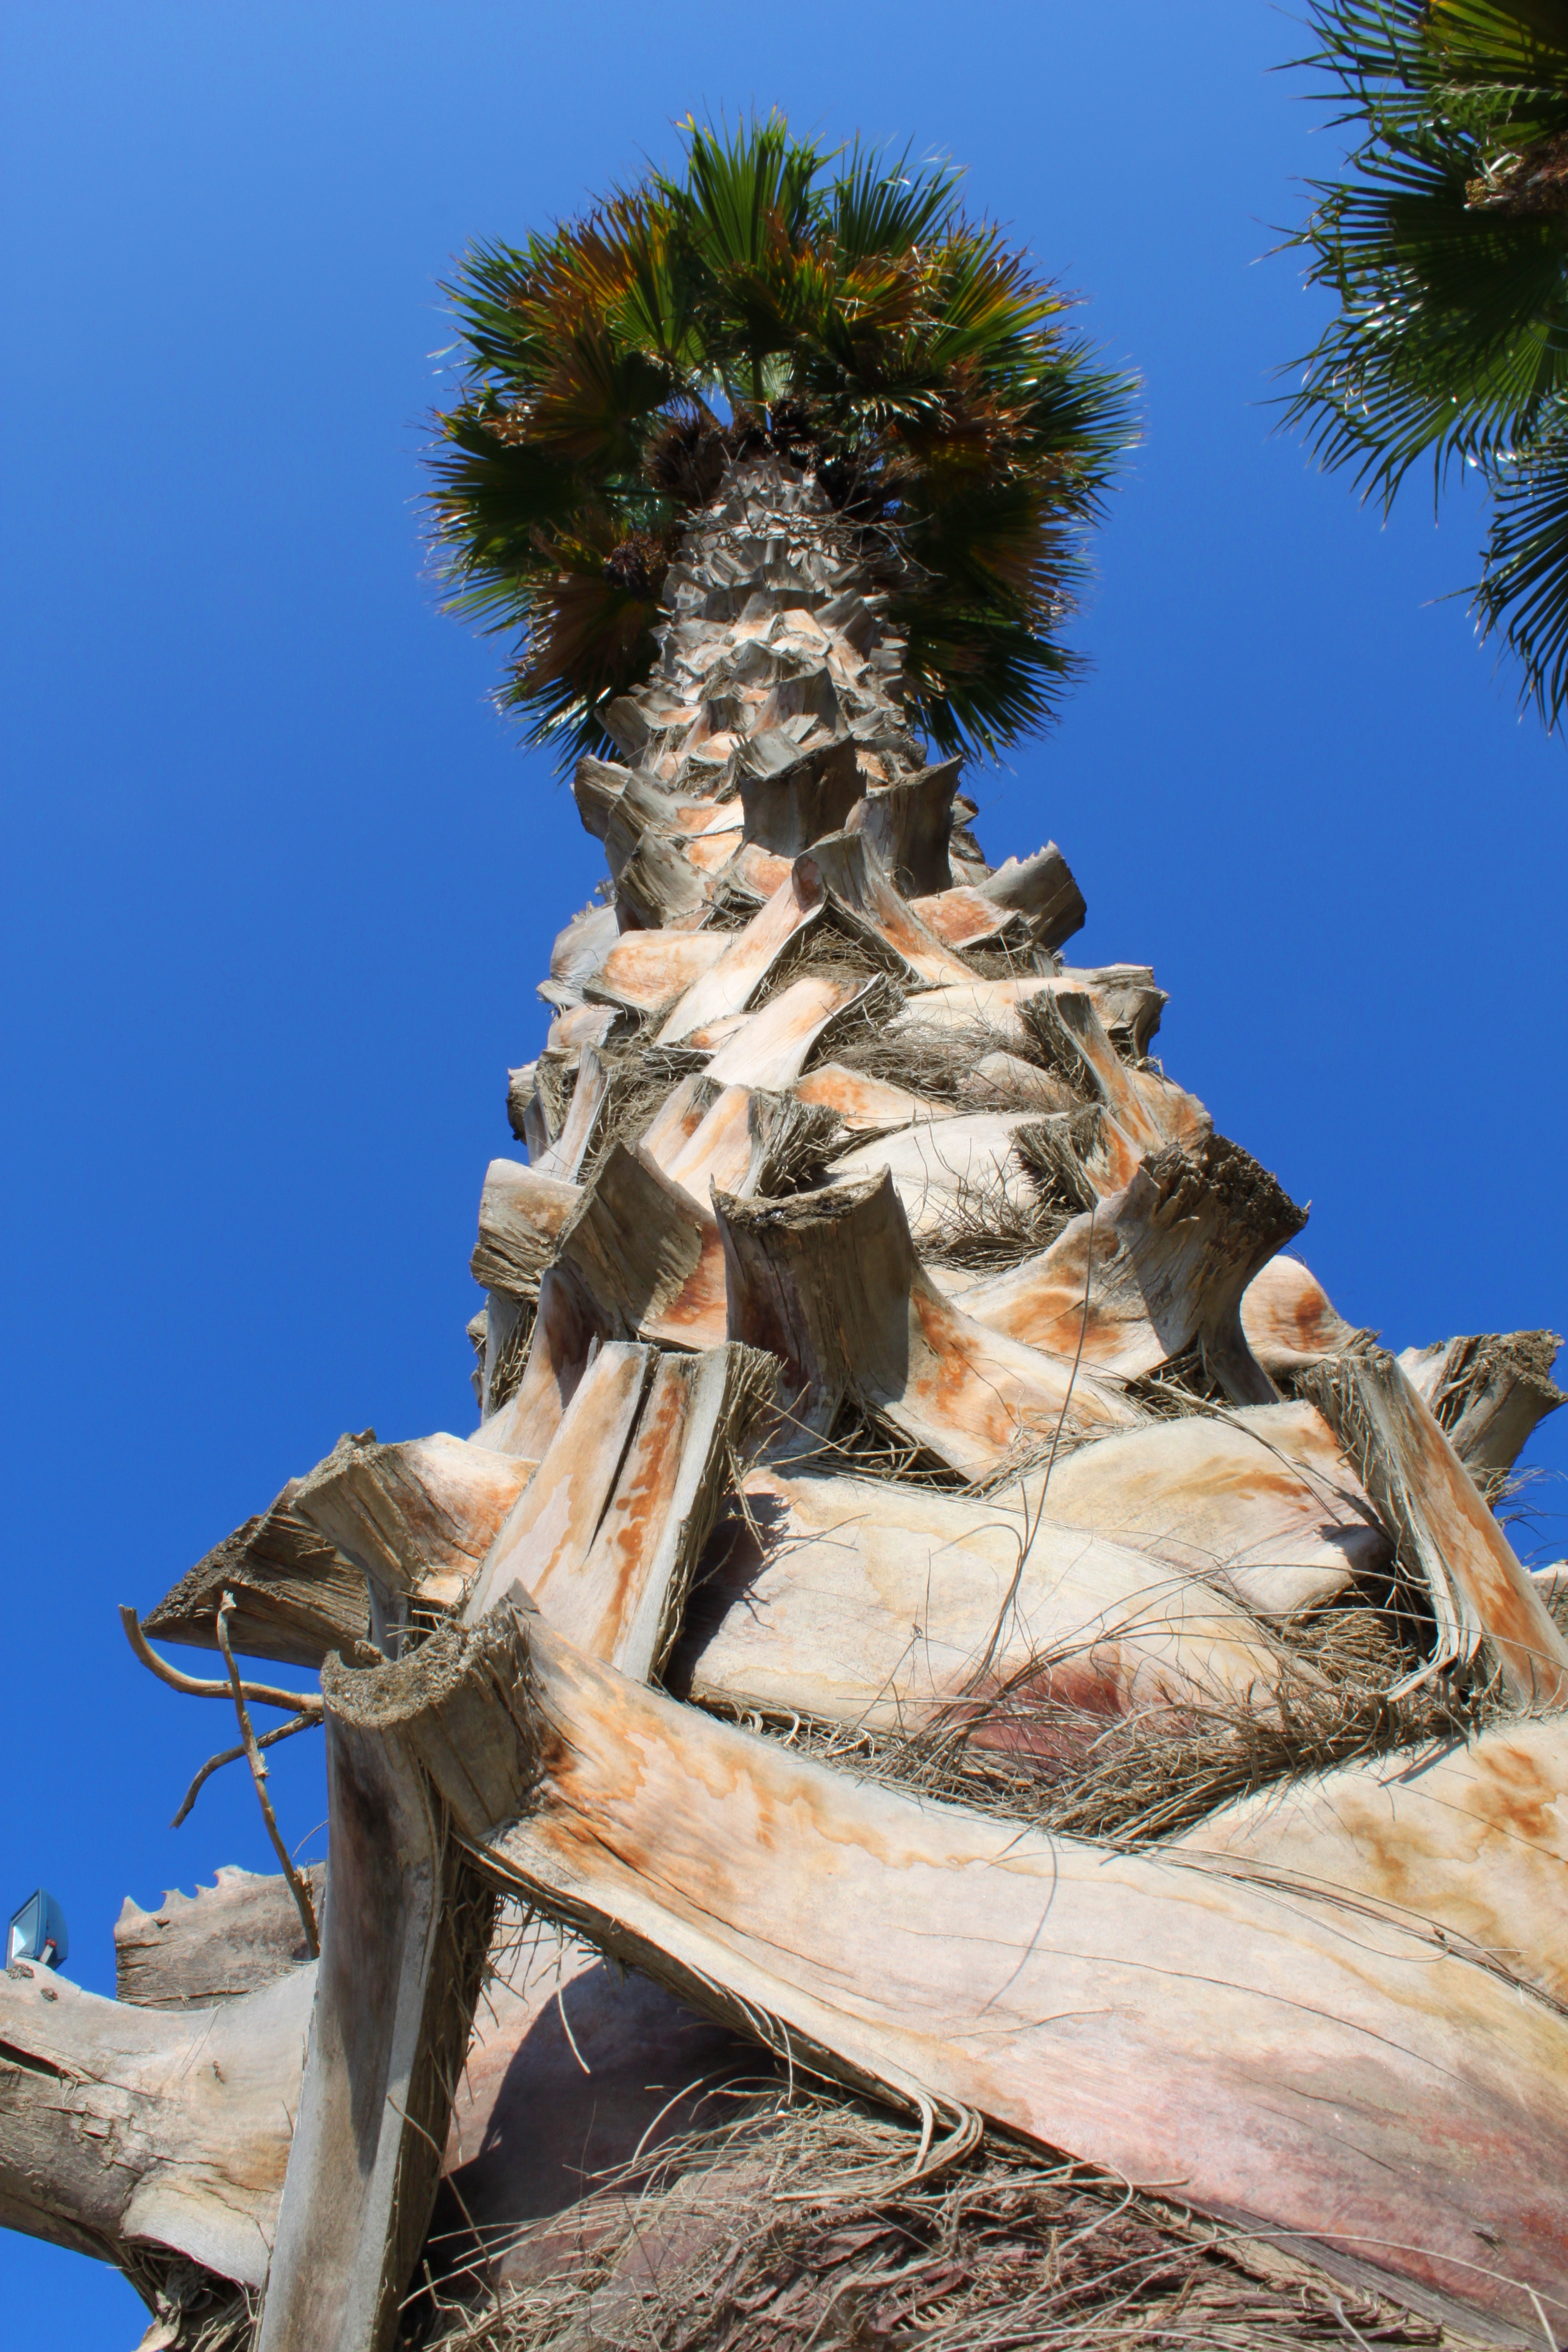
tree, plant, wood, log, palm, tribe, sculpture, art, spain, andalusia, exotic, palm tree root, woody plant